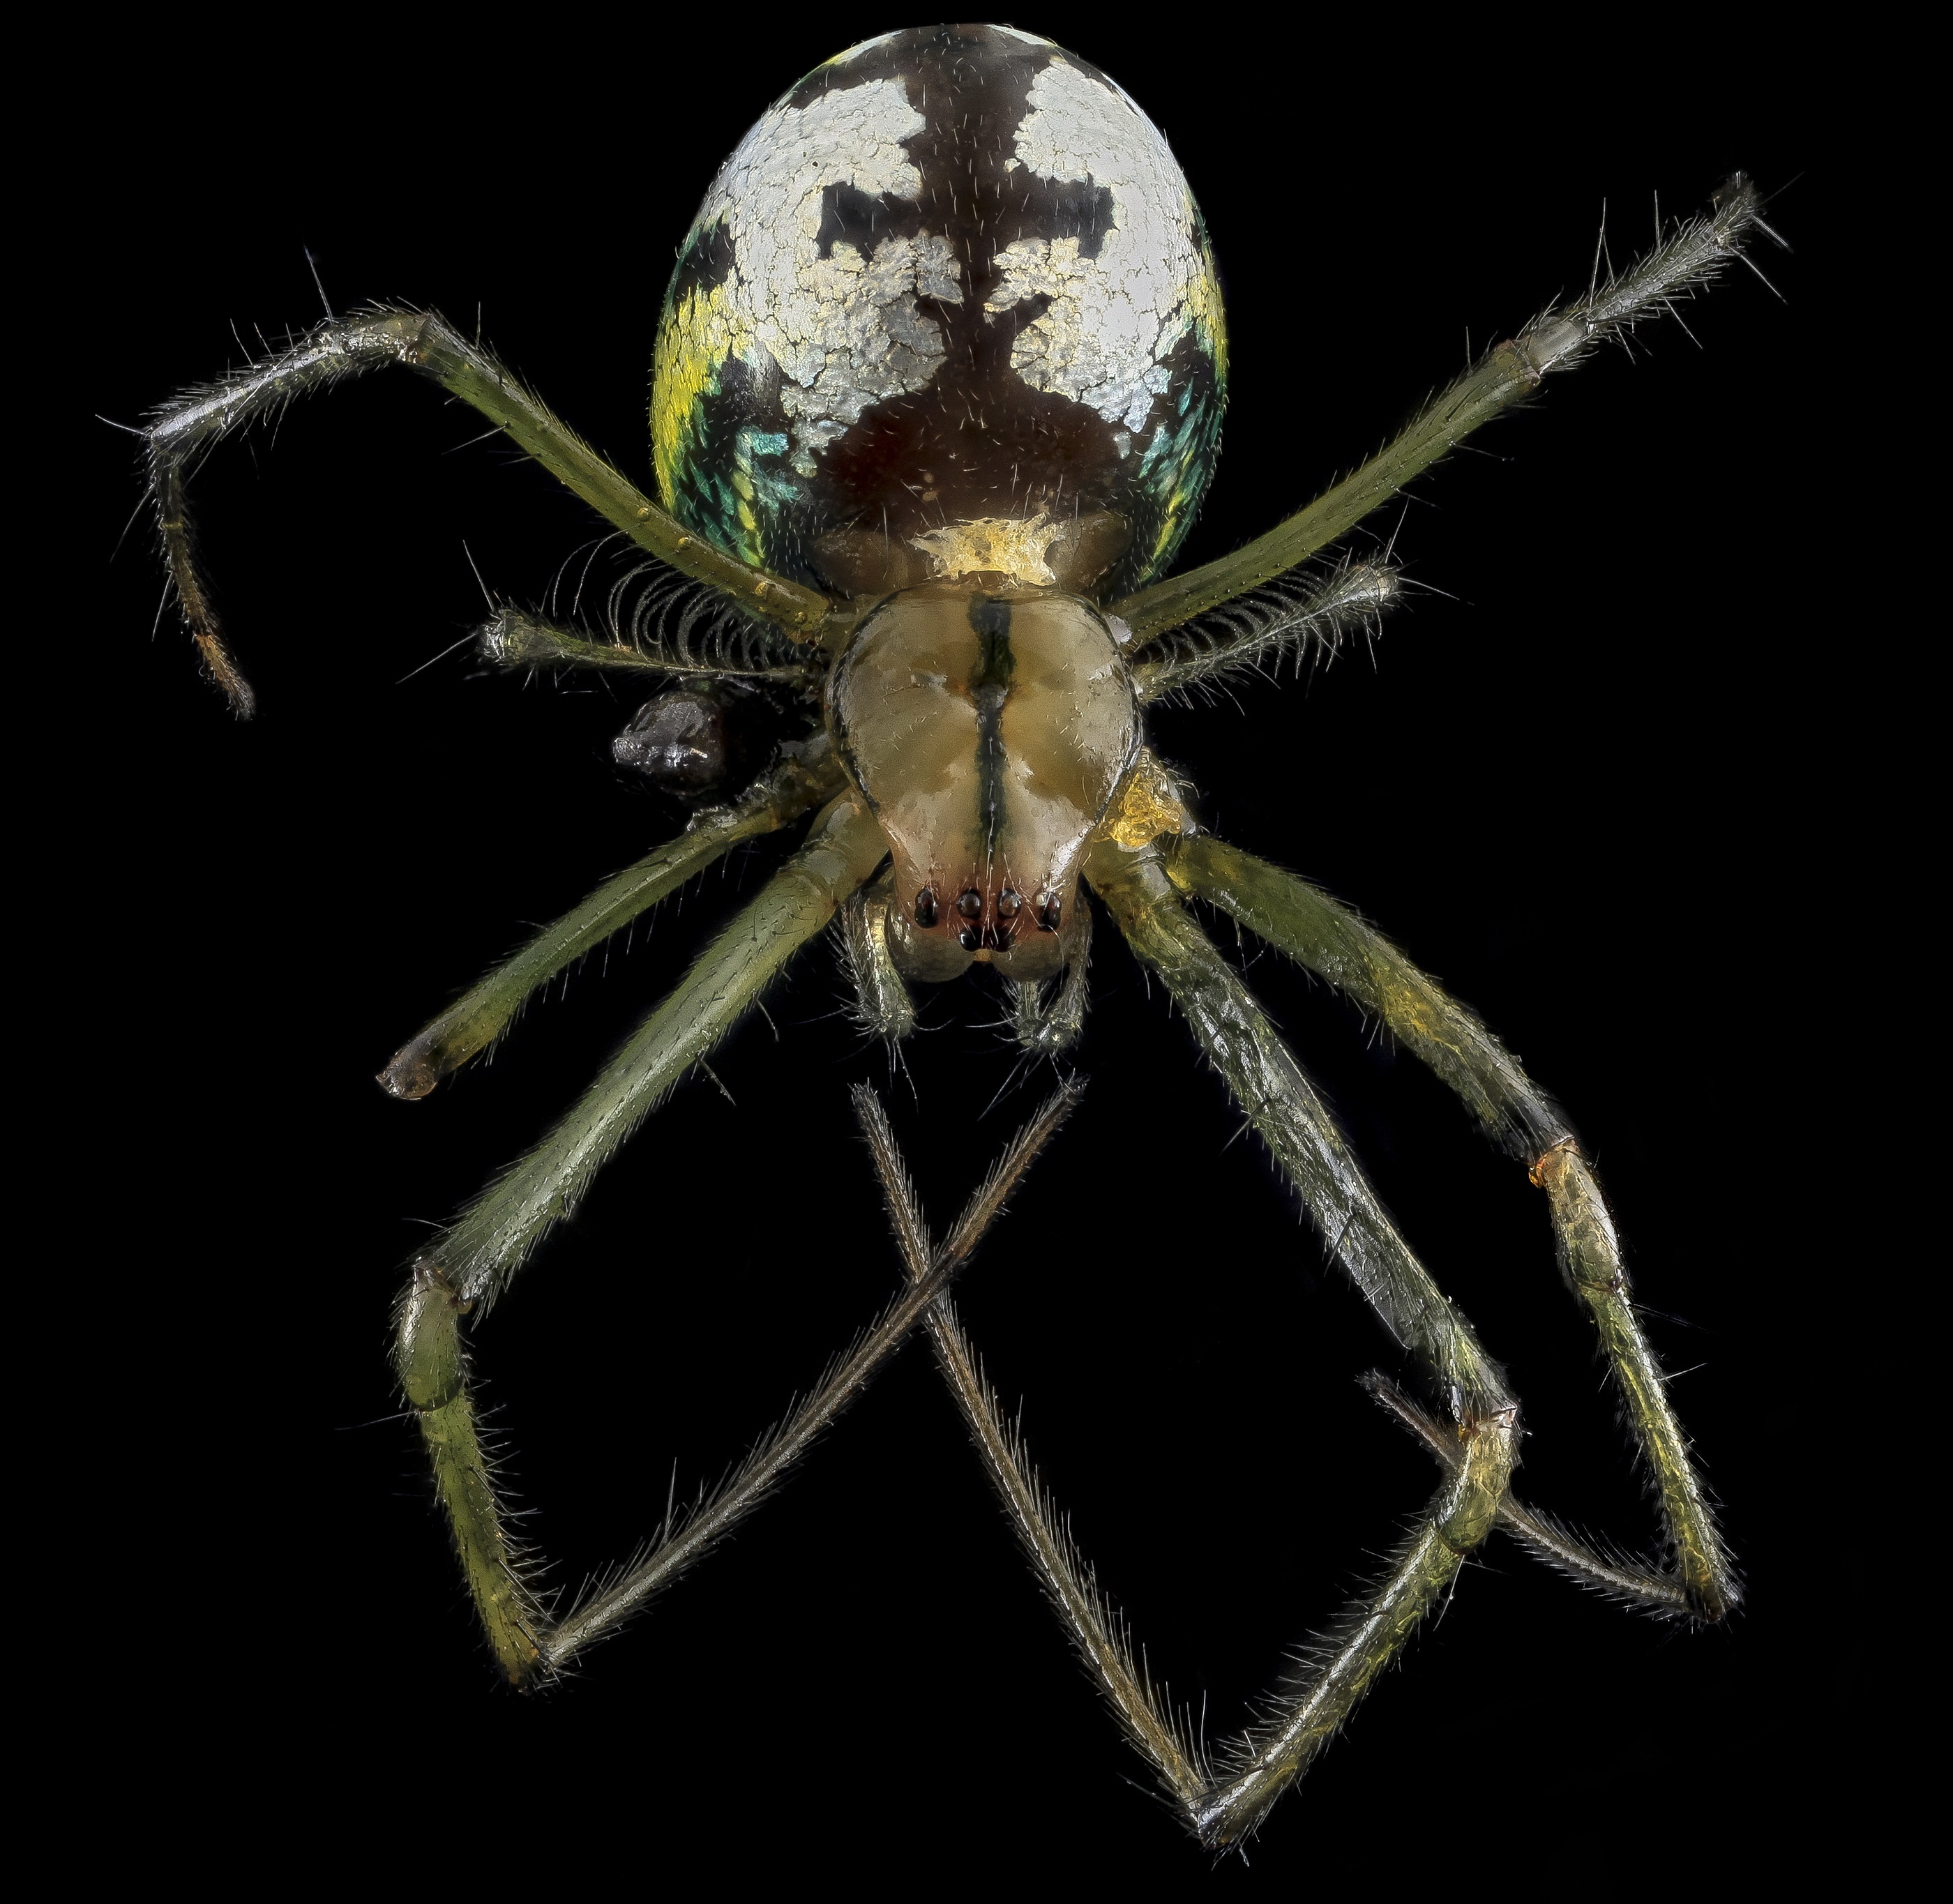
nature, wildlife, macro, biology, predator, fauna, invertebrate, close up, spider, arachnid, argiope, mounted, macro photography, arthropod, european garden spider, araneus, orchard orbweaver, leucauge venusta, long jawed orbweaver, orb weaver spider